Gugu hat

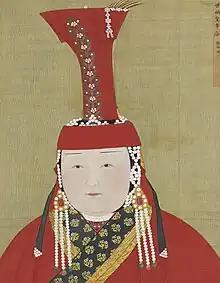
Empress Chabi wearing a gugu hat

Gugu hat (罟罟冠 or 固姑冠 or 顧姑冠 or 故姑冠; pronounced as Guguguan in Chinese) is a tall headdress worn by Mongol noblewomen before and during the Yuan dynasty."" It is also known as "boqta," "boghta," "botta, boghtagh" or "boqtaq"."" The "gugu hat" was one of the hallmark headdress of Mongol women in the 13th and 14th century."" It was always worn with the formal robe of Mongol women.""